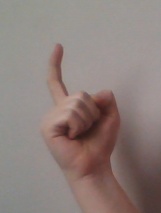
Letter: ra